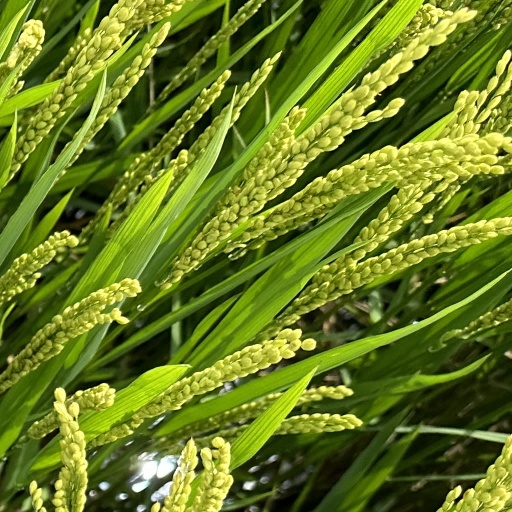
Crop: rice